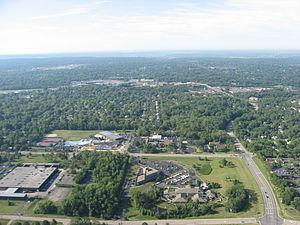
Blue Ash est une ville américaine située dans le comté de Hamilton dans l'État de l'Ohio. En 2010, sa population était de 12 114 habitants.